Jean-Marie Besset

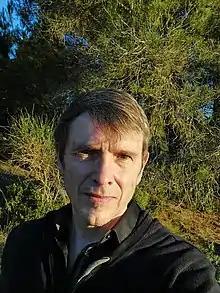
Jean-Marie Besset portrait

He has been nominated ten times for the Molière award (France's Tony Award) - six times as Best Playwright and four times as Best Translator. He won in 1999 for his adaptation of Michael Frayn's "Copenhagen". He won the Best New Play award from the Syndicat National de la Critique Dramatique (Association of French Critics) for "Ce qui arrive et ce qu'on attend" in 1993, the New Theater Talent prize from the SACD (Society of Dramatic Authors and Composers), also in 1993, and the Grand prix du théâtre de l'Académie française in 2005. He was named Chevalier (1995) and Officier (2002) in the Ordre des Arts et des Lettres, and Chevalier in the Ordre national du Mérite (2009) by the French government.